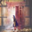
Label: wardrobe